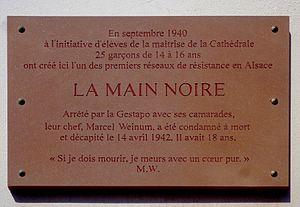
Plaque commémorative à la mémoire de Marcel Weinum et du groupe de résistance ""La Main Noire"" à Strasbourg."
Ceslav Sieradzki, né le 16 juillet 1925 à Barr, apprenti boulanger est un résistant français d'origine polonaise, assassiné par les nazis le 12 décembre 1941 au camp d’internement de Schirmeck.
Strasbourg est une commune française située dans le département du Bas-Rhin. Préfecture du département, elle est également, depuis le 1ᵉʳ janvier 2016, le chef-lieu de la région Grand Est. Capitale de la région historique d'Alsace, la ville est bordée par le Rhin et frontalière avec l'Allemagne.
La Main Noire est un réseau de jeunes adolescents résistants créé en septembre 1940 à Strasbourg par Marcel Weinum.
Le collège épiscopal Saint-Étienne est un établissement d'enseignement secondaire privé catholique de Strasbourg, situé dans le centre historique de la ville. Sous tutelle de l'archevêché et sous contrat d'association avec l'État, il accueille environ 1900 élèves du primaire à l'enseignement supérieur. Son origine remonte au XIXᵉ siècle, puisqu'il fut fondé en 1861 comme petit séminaire.
La résistance en Alsace et en Moselle concerne la résistance à l'Allemagne nazie dans les trois départements annexés lors de la Seconde Guerre mondiale.
L’Alsace est une région culturelle et historique de l’est de la France à la frontière avec l'Allemagne et la Suisse. Ses habitants sont appelés les Alsaciens.
Marcel Weinum est né à Brumath, au nord de Strasbourg, le 5 février 1924. En septembre 1940, alors qu’il n’a que 16 ans, il crée à Strasbourg, dans une Alsace annexée de fait et quadrillée par les organisations nazies, le réseau de Résistance « La Main Noire ».